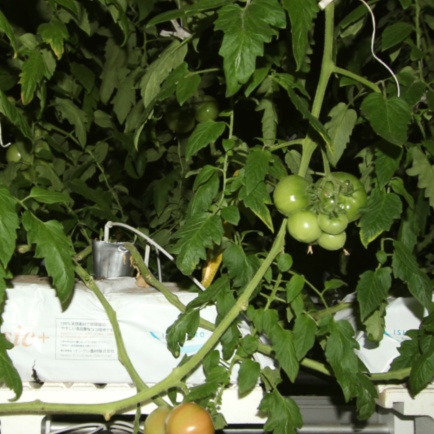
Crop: tomato